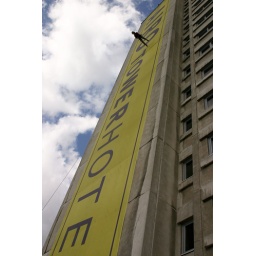
in Vienna, running down a 14 floor tall building.